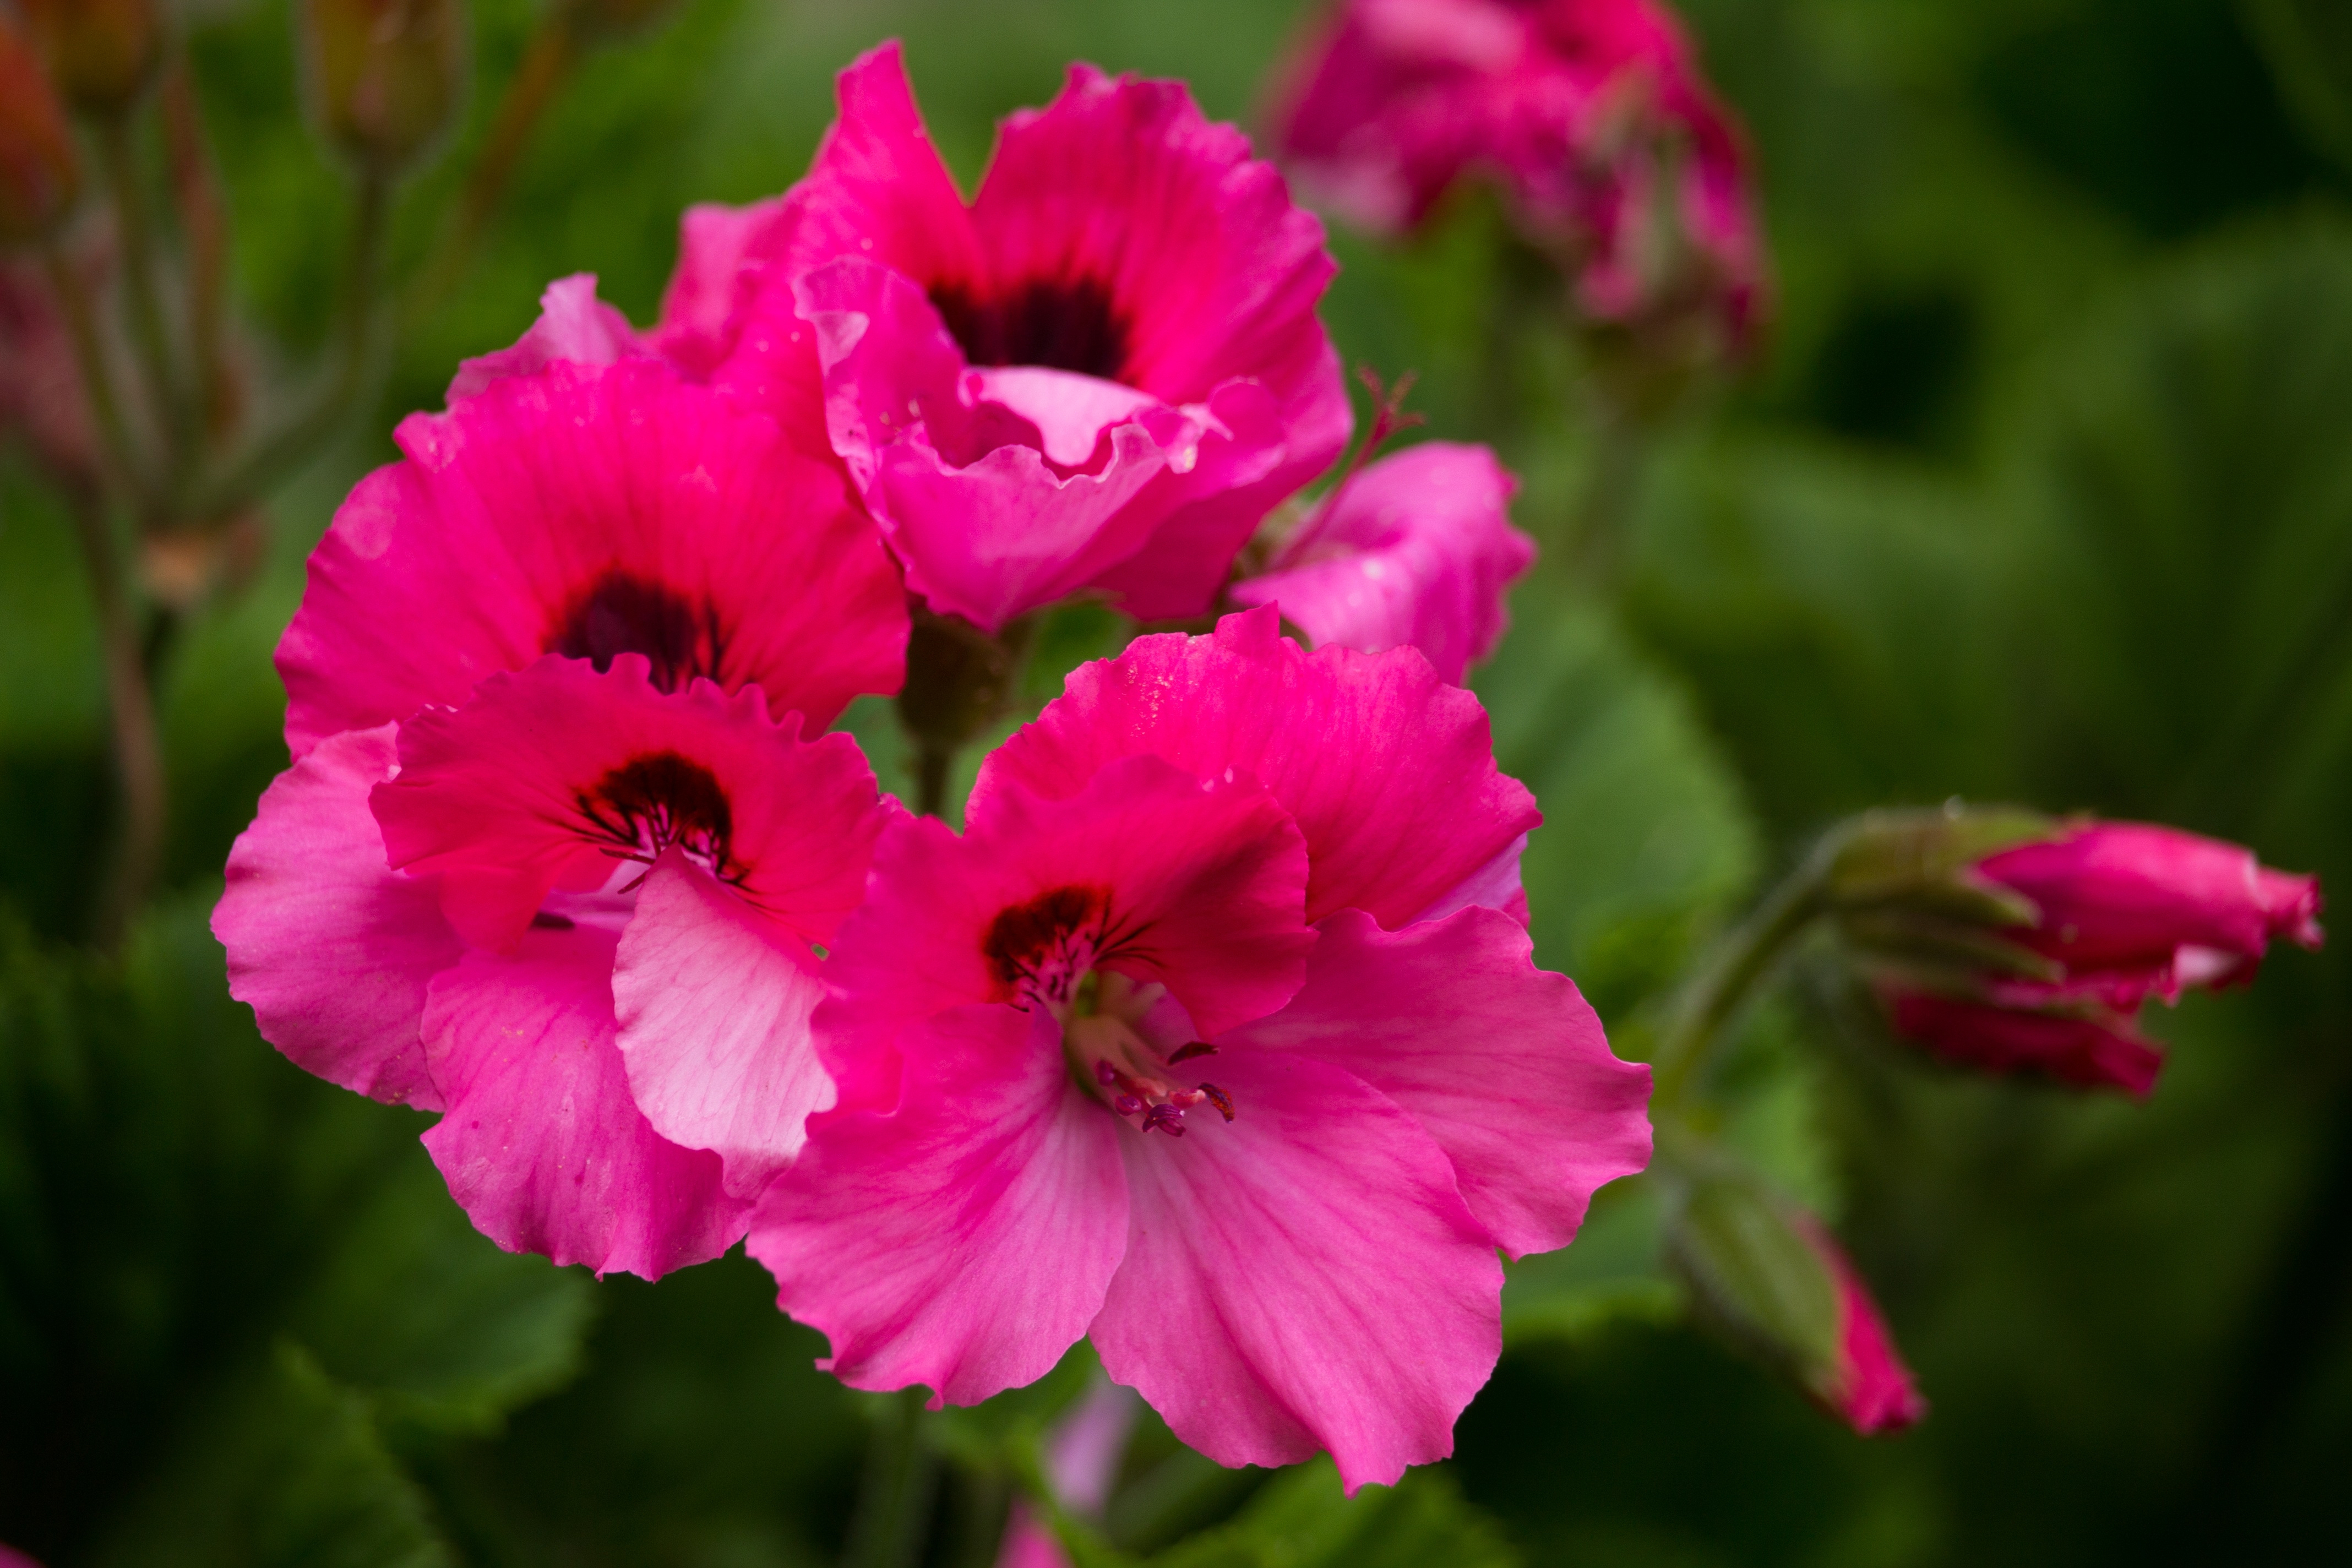
nature, blossom, plant, flower, petal, jar, pollen, spring, green, botany, flora, strawberry, water lily, flowers, carnation, beautiful, flowerpot, aquatic plants, dianthus, macro photography, white flowers, flowering plant, annual plant, land plant, pink family, lili